Poltava (poem)

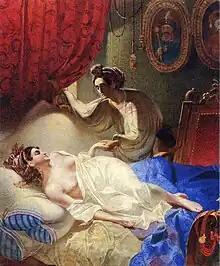
An 1840 watercolor painting by Taras Shevchenko depicting Maria and her mother

Poltava is a narrative poem written by Aleksandr Pushkin in 1828–29 about the involvement of the Ukrainian Cossack hetman Ivan Mazepa in the 1709 Battle of Poltava between Sweden and Russia. The poem intertwines a love plot between Mazepa and Maria with an account of Mazepa's betrayal of Tsar Peter I and Peter's victory in battle. Although often considered one of Pushkin's lesser works and critiqued as unabashedly imperialistic, a number of critics have praised the poem for its depth of characterization and its ability to synthesize disparate genres. The poem inspired Tchaikovsky's 1884 opera "Mazeppa".